Corey Stoll

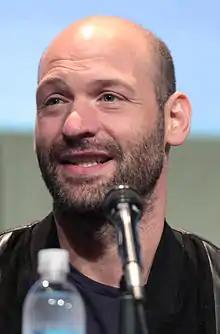
Stoll in 2015

Corey Stoll (born March 14, 1976) is an American actor. He is best known for his roles as Congressman Peter Russo on the Netflix political thriller series "House of Cards" (2013–2016), for which he received a Golden Globe nomination in 2013, and Dr. Ephraim Goodweather on the FX horror drama series "The Strain" (2014–2017). From 2020 to 2023, he portrayed Michael Prince, a business rival to protagonist Bobby Axelrod, in the Showtime series "Billions". He was also a regular cast member on the NBC drama series "" (2010–2011).